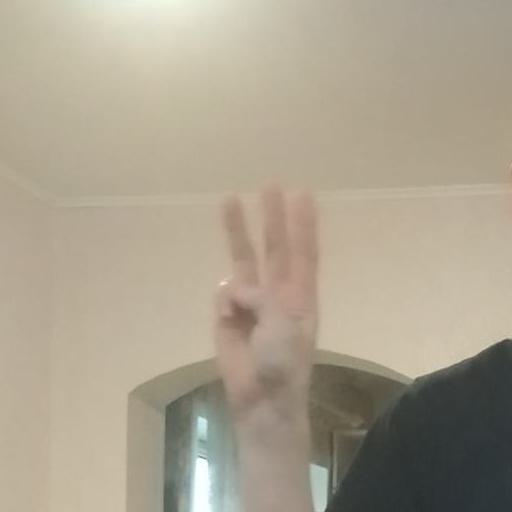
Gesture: three